Littoral combat ship

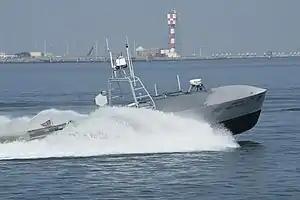
A Fleet-class unmanned surface vessel during testing. The USV will be used for both MCM and ASW.

The LCS is reconfigured for various roles by changing mission packages, each of which includes mission module equipment (weapon systems, sensors, etc.), carried craft and mission crews. Modules include anti-submarine warfare (ASW), mine countermeasures (MCM), surface warfare (SUW), and special warfare missions. The MCM and SUW modules are planned to reach initial operating capability in Fiscal Year (FY) 2014, and the ASW module in FY 2016. Module changes were envisioned to allow a single LCS to change roles in a matter of hours at any commercial port, allowing it to rapidly optimize effectiveness against a threat. A report from the Office of the Chief of Naval Operations (OPNAV) on a January 2012 sustainment wargame reportedly stated that, possibly for logistics reasons, the mission module changes may take as long as weeks, and that in the future, the Navy plans to use LCSs with a single module, with module changes being a rare occurrence. In 2014, "Independence" switched from mine to surface warfare modes in 96 hours on short notice.